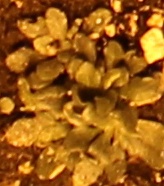
Label: Horseweed